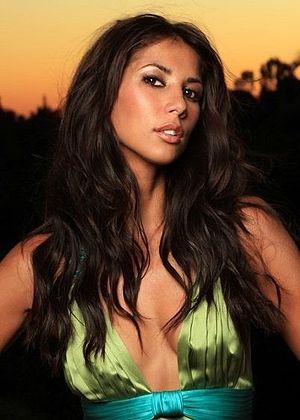
Leilani Dowding, née le 30 janvier 1980, est une mannequin britannique.